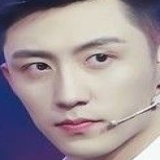
diễn viên Trương Nhất Sơn